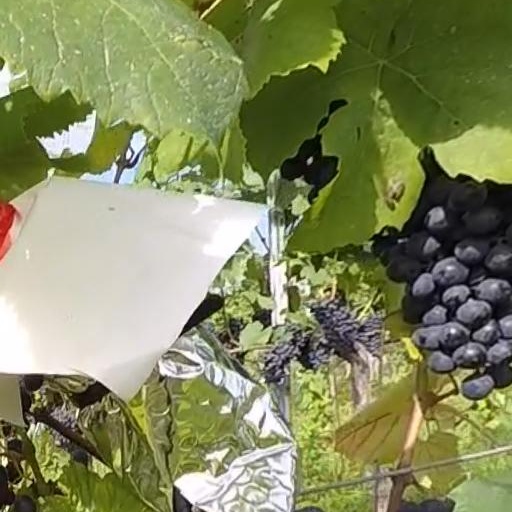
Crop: grape